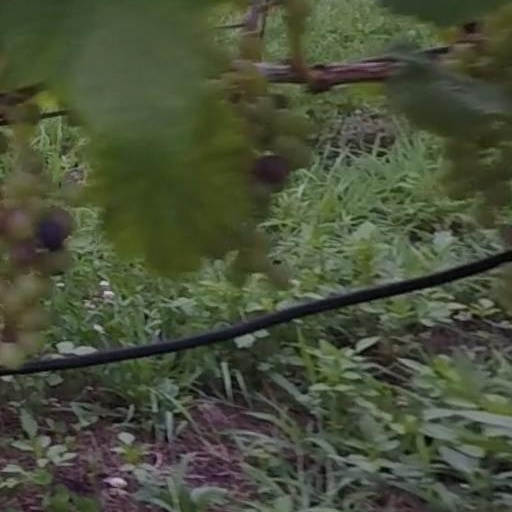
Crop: grape